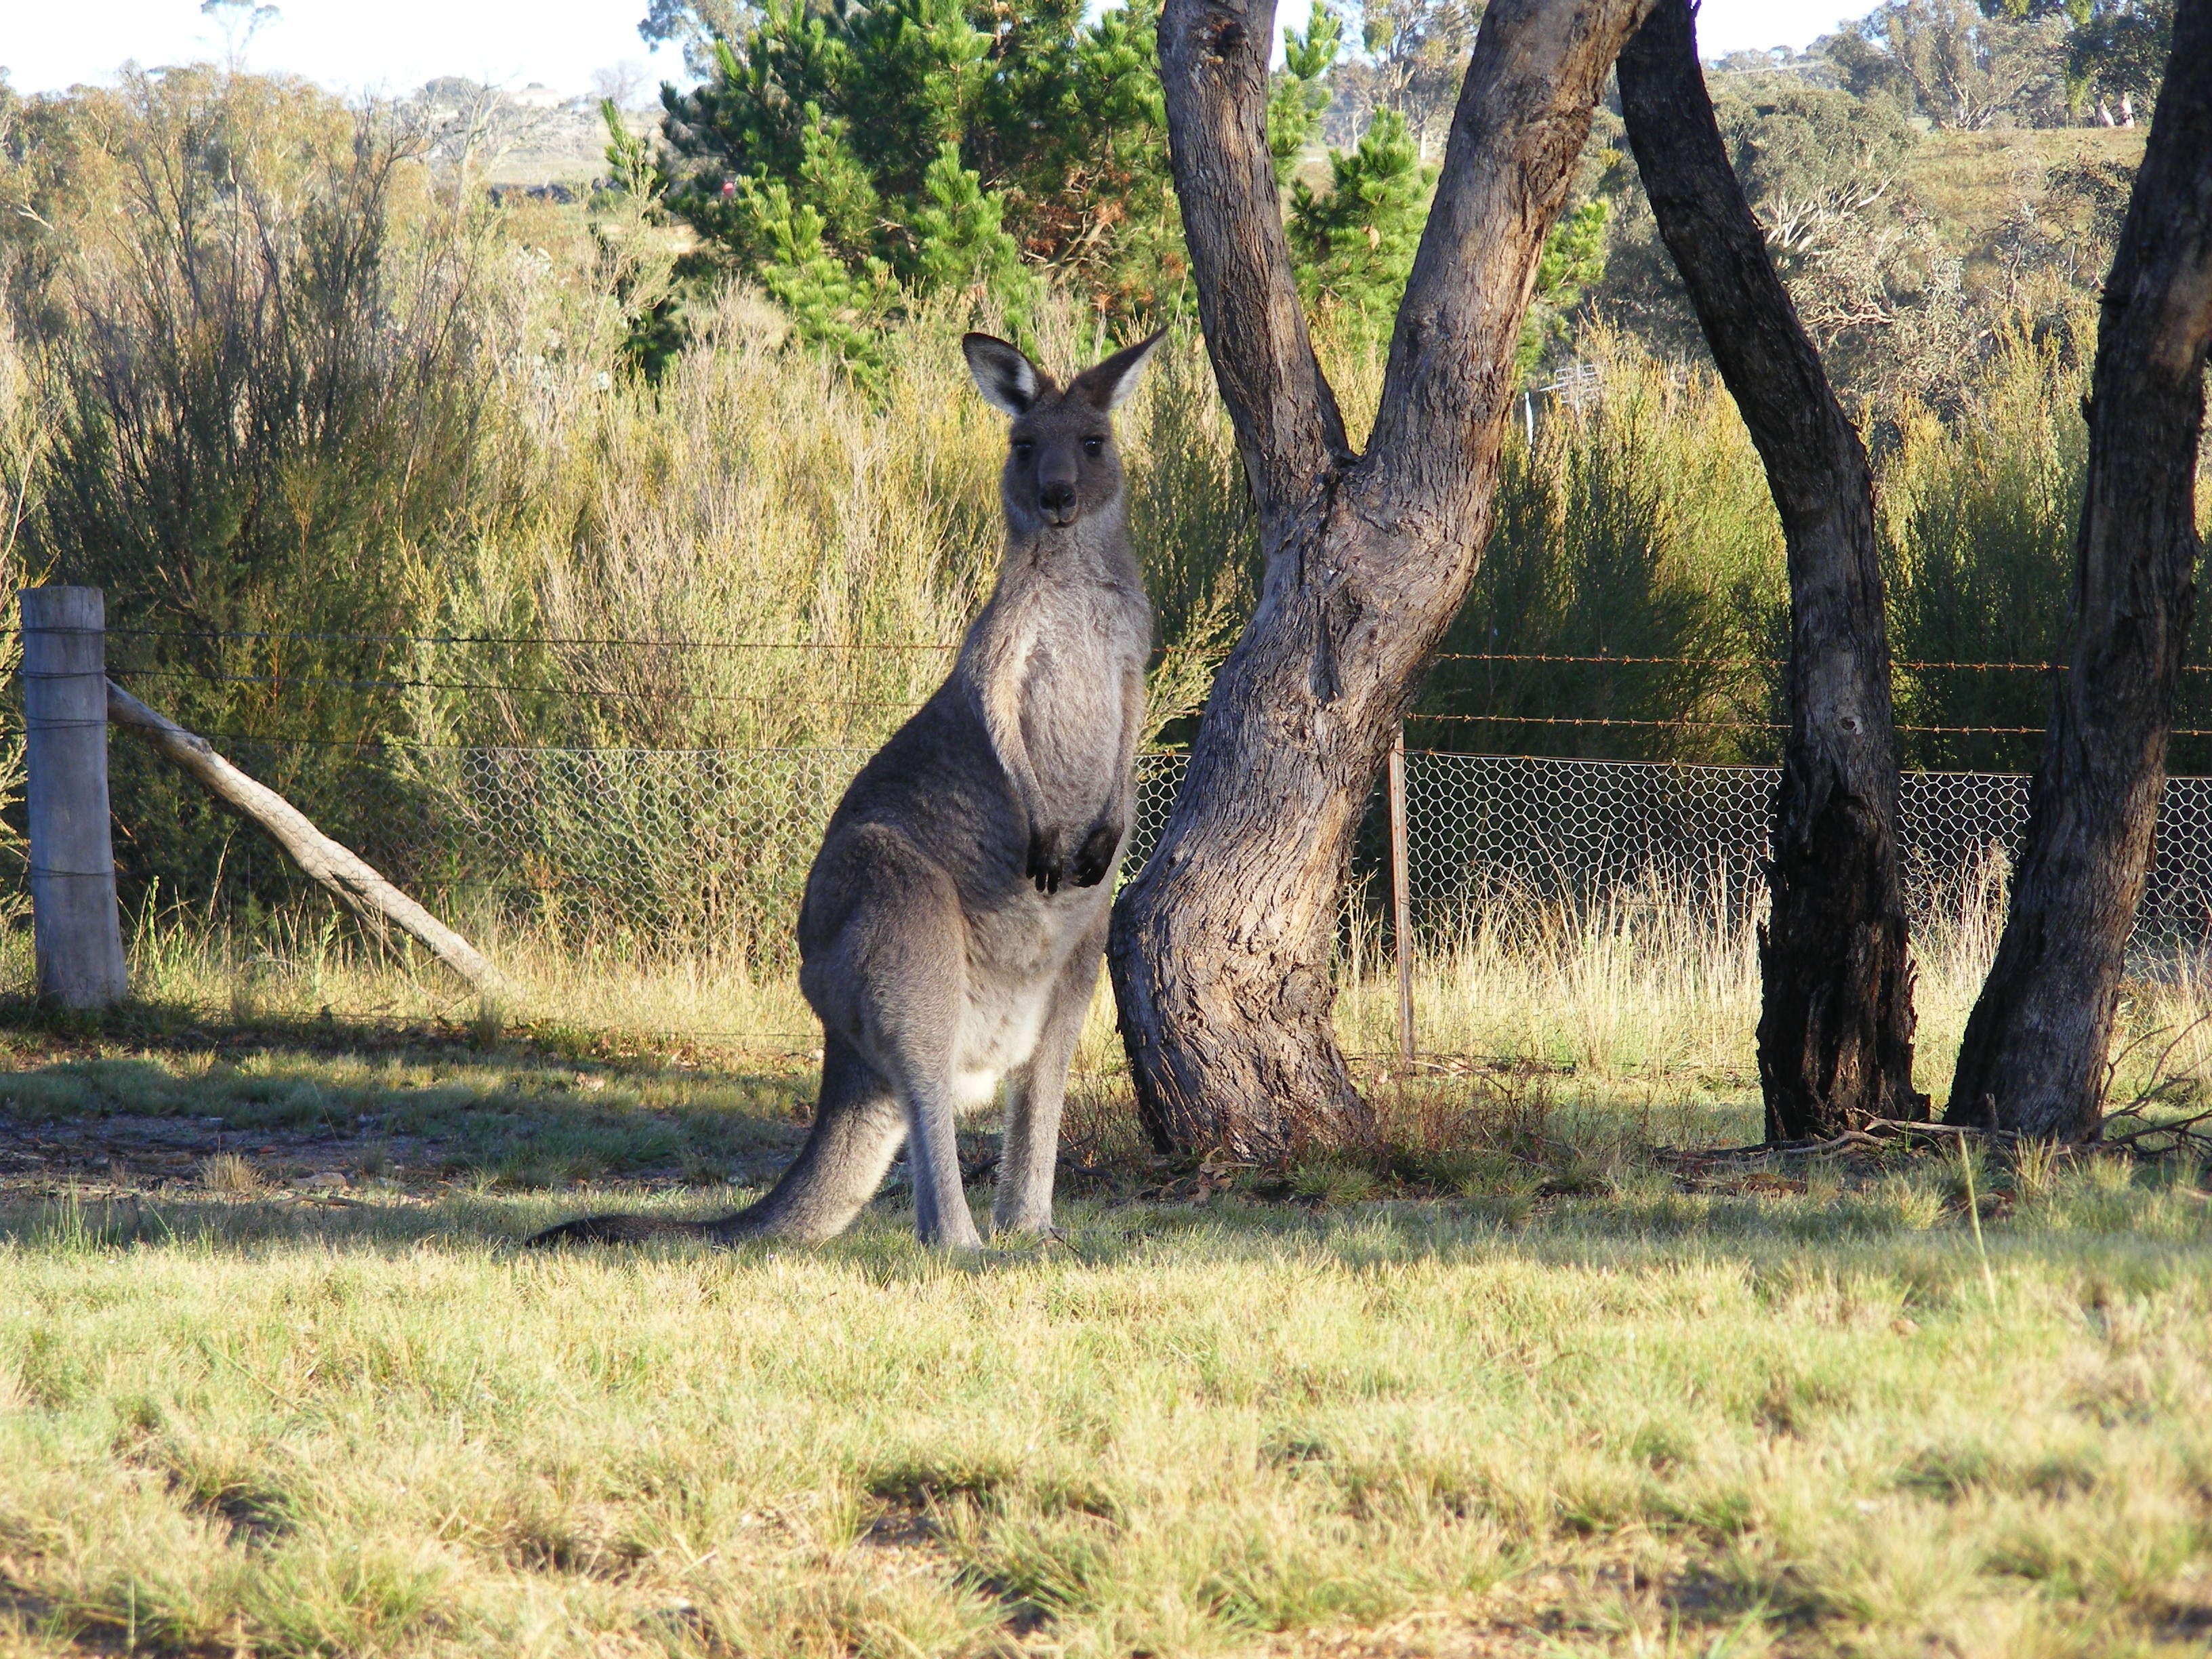
wildlife, mammal, fauna, savanna, kangaroo, marsupial, safari, canberra, pack animal, macropodidae, horse like mammal, skipy